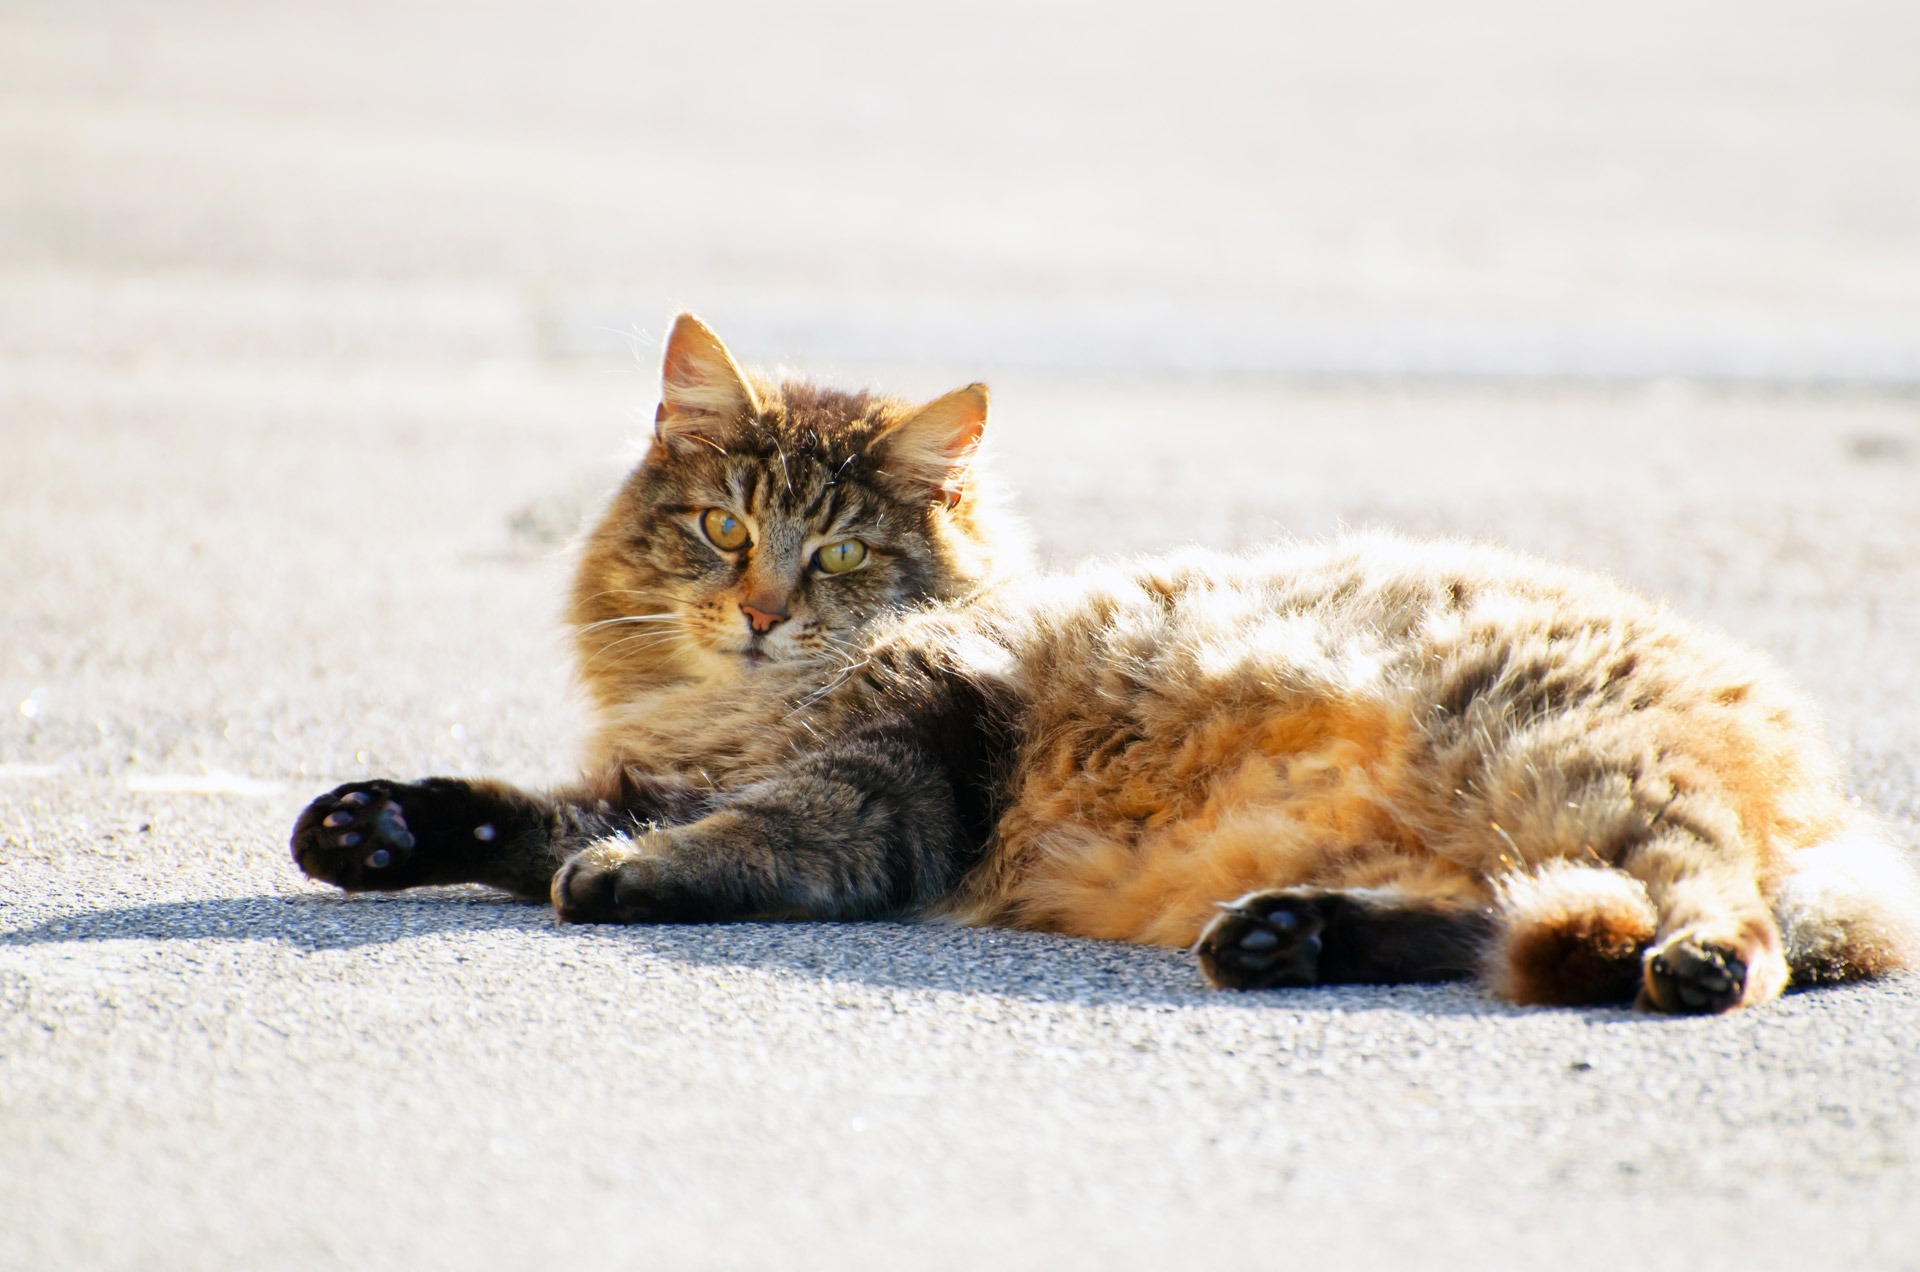
hair, animal, cute, isolated, looking, pet, fur, orange, portrait, fluffy, kitten, cat, feline, brown, mammal, fauna, playful, cutout, posing, eyes, whiskers, full, one, kitty, background, gold, paw, vertebrate, beautiful, domestic, pretty, adorable, carnivore, lie, purebred, tabby cat, european shorthair, small to medium sized cats, cat like mammal, domestic short haired cat